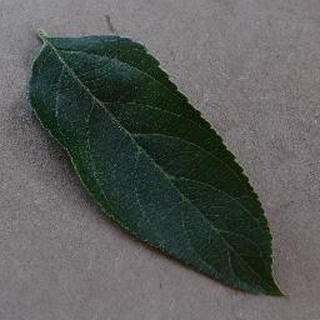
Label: healthy_apple